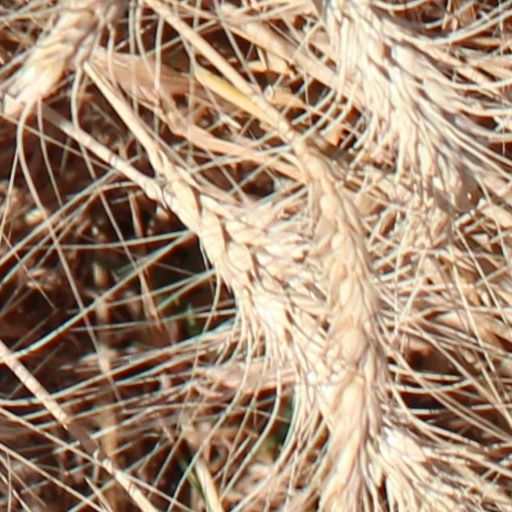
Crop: wheat